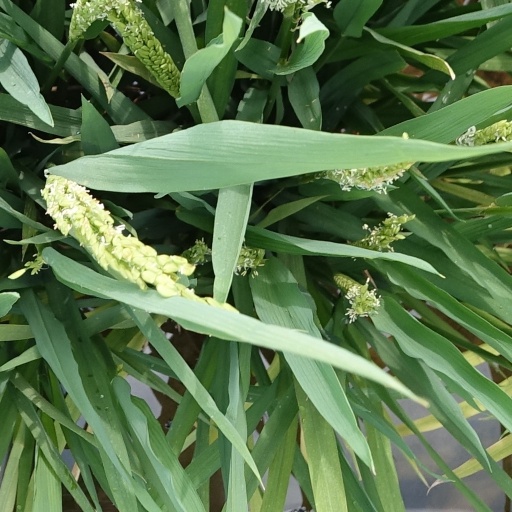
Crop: rice